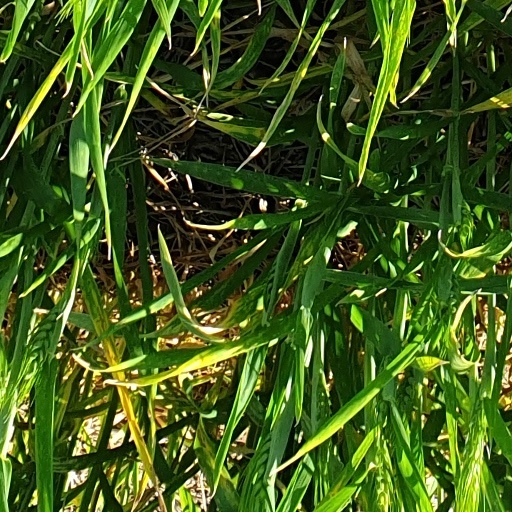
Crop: wheat